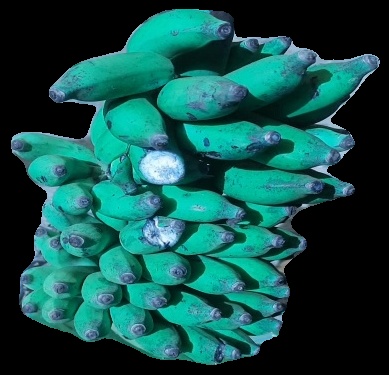
Variety: elakki-bale
Grade: grade3